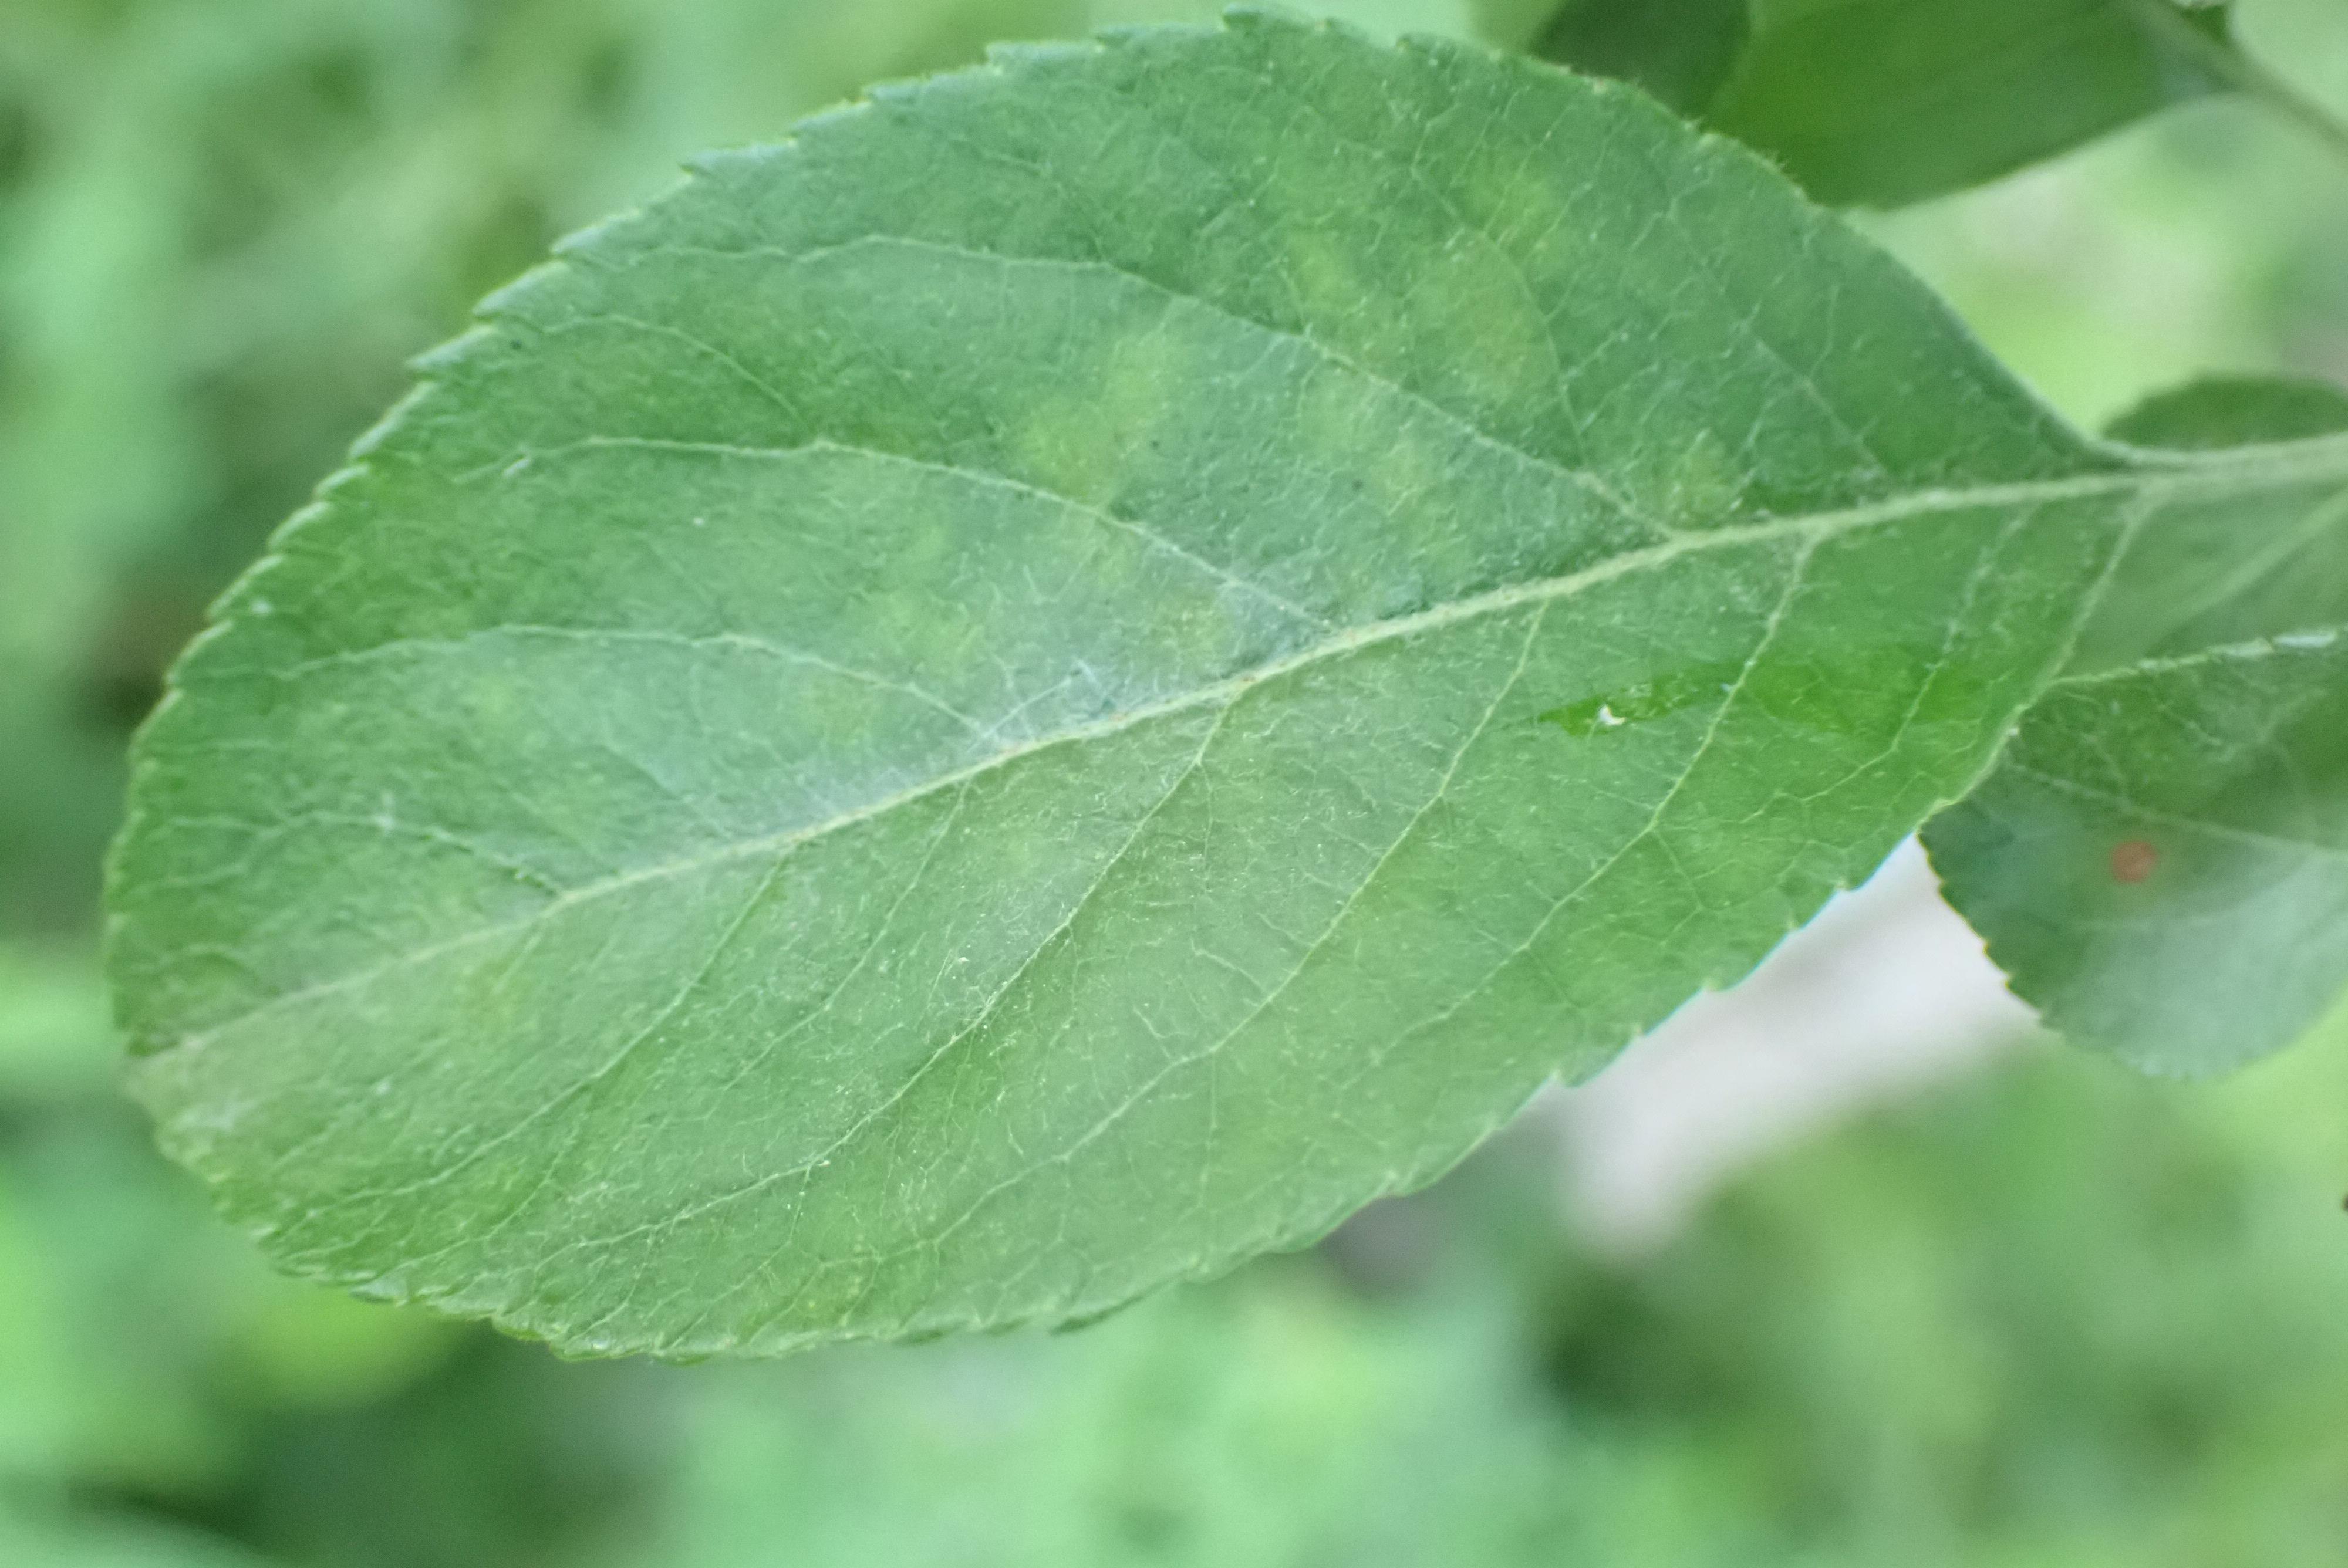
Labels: scab